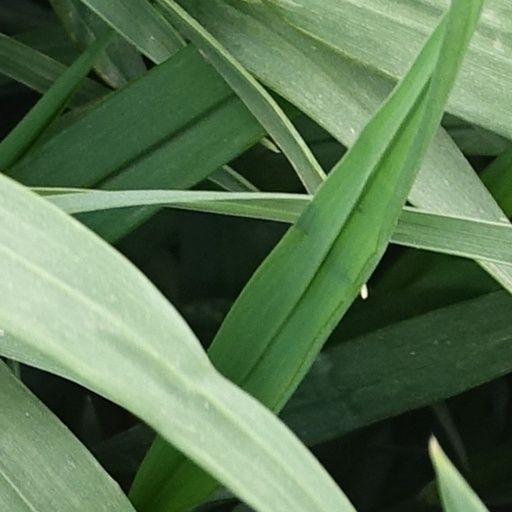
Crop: wheat